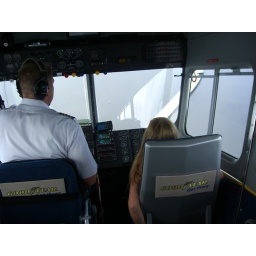
That's a bridge and river we're over